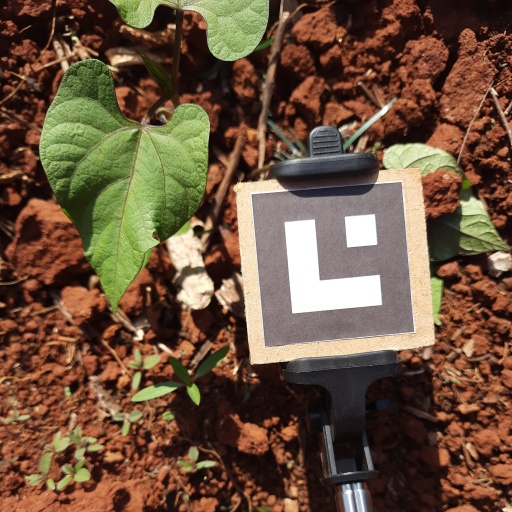
Observations: wavy surface, no eating holes, under sunlight